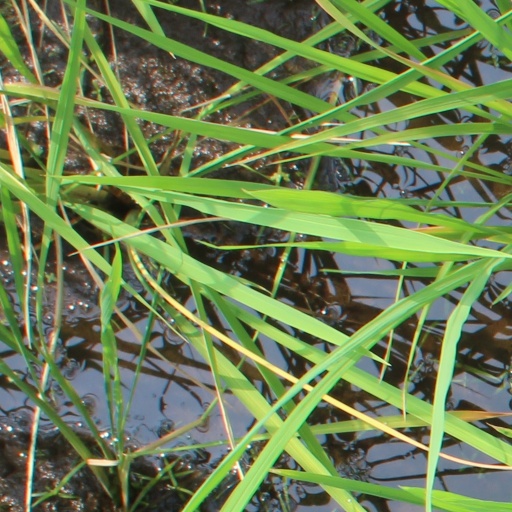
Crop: rice